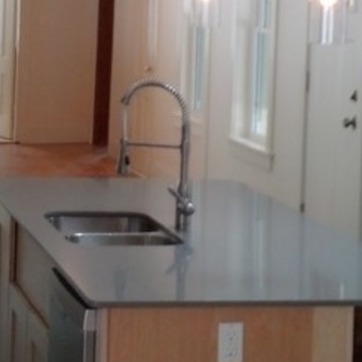
Material: metal